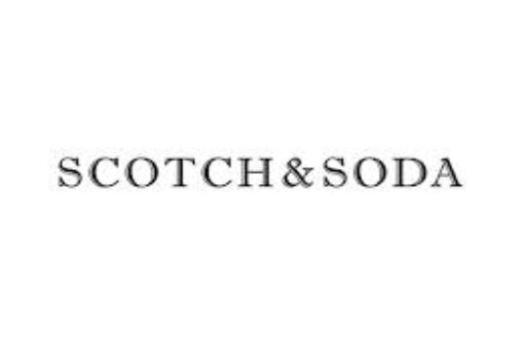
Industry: Clothes